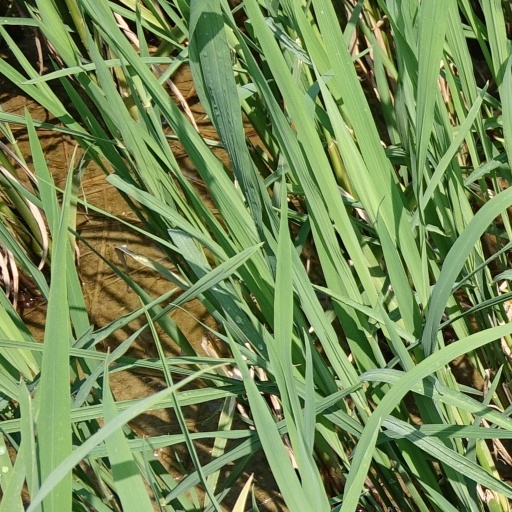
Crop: rice